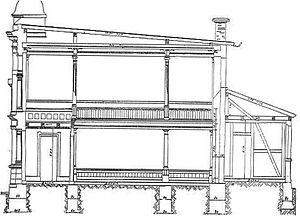
La synagogue d'Ettlingen a été construite en 1889 et comme la majorité des synagogues en Allemagne, elle sera détruite par les nazis en 1938.